Clos de l'Oratoire

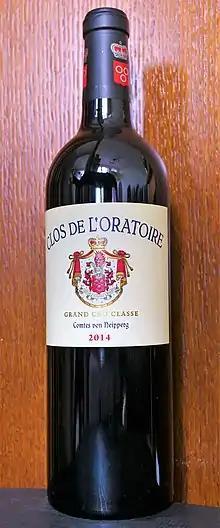
"Grand Vin" 2014

Clos de l'Oratoire is a Bordeaux wine from the appellation Saint-Émilion, ranked "Grand cru classé" in the Classification of Saint-Émilion wine. The winery is located in the Right Bank of France’s Bordeaux wine region in the commune of Saint-Émilion, in the department Gironde.